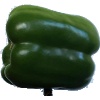
Label: Pepper Green 1